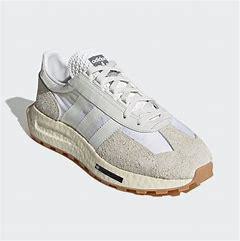
Brand: Adidas
Model: Retropy E5